Wim van de Donk

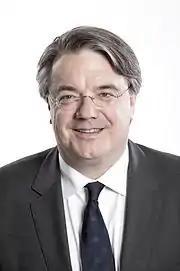
Wim van de Donk

Wilhelmus Bernhard Henricus Josephus "Wim" van de Donk (born 17 May 1962) is a Dutch former politician and former academic, who served as the King's Commissioner of North Brabant from 1 October 2009 to 1 October 2020. He is a member of the Christian Democratic Appeal ("Christen-Democratisch Appèl", "CDA"). He has been presiding Tilburg University since 19 November 2020.